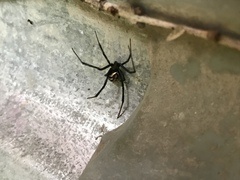
Species: Lactrodectus_hesperus